Murder of Morgan Dana Harrington

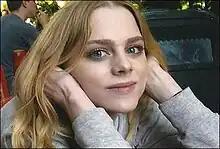

Morgan Dana Harrington (July 24, 1989 – October 17, 2009) was a 20-year-old Virginia Tech student who disappeared from the John Paul Jones Arena while attending a Metallica concert at the University of Virginia (UVA) in Charlottesville, Virginia.